Fugu chiri
Also known as:
Category: soup (fish soup)
Cuisine: Japanese
Associated cuisines: Japanese
Area: Japan
Countries: Japan
Region: Eastern Asia

The dish is a pufferfish soup

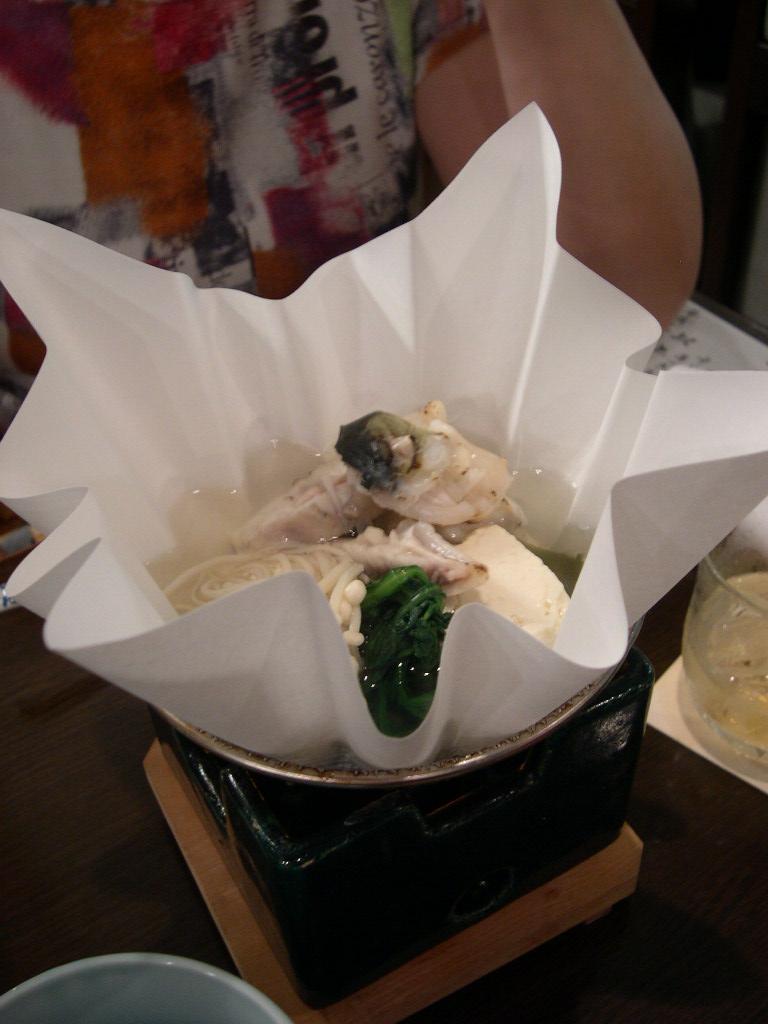